SAS Commuter

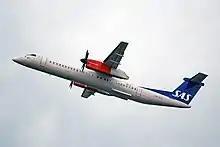
A Dash 8-Q402

SAS bought Swedair in 1993, but allowed it to enter receivership in 1994. Meanwhile, SAS was working on a major fleet replacement project to replace its Fokker F28 Fellowships with larger Boeing 737s. This would raise the size of the smallest jetliners from 80 to 120 passengers, too large for many of the smallest routes. SAS therefore started planning on expanding the SAS Commuter operations to Sweden.